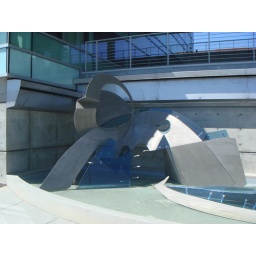
This is part of the decorations for the giant new office building at Powell and Hollis, in Emeryville.